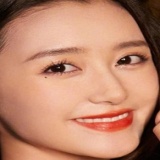
diễn viên Tưởng Y Y